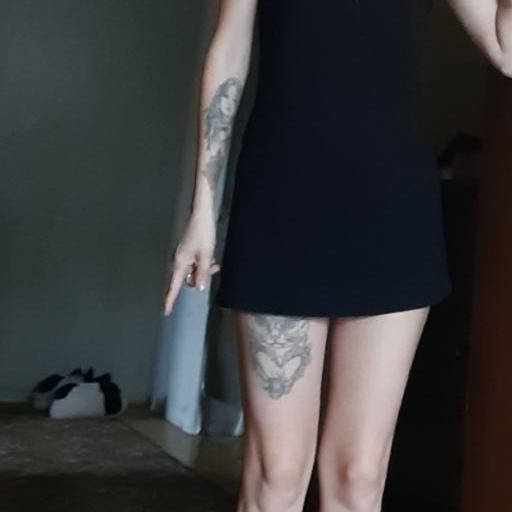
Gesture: no_gesture